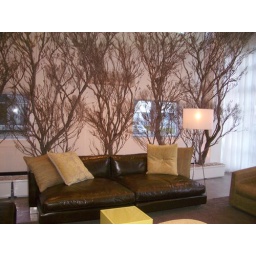
Liked the trees in pots look. Looked like it could be taken outdoors too. Or bringing the outdoors inside.050723_arthurg7